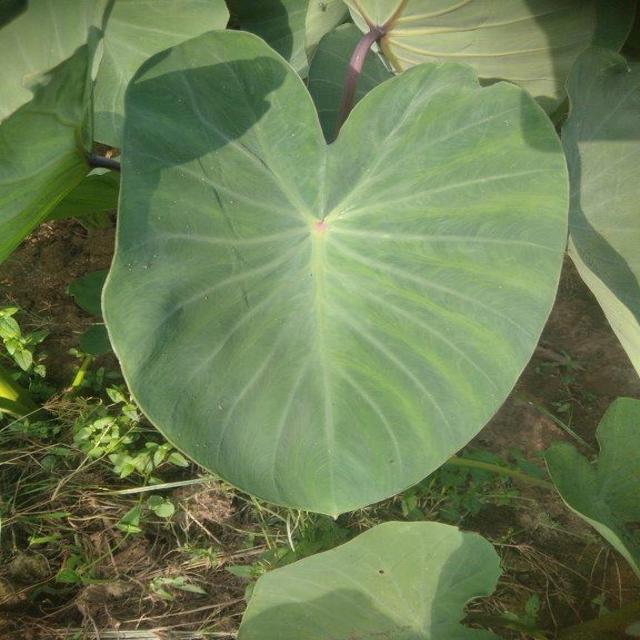
Label: Healthy